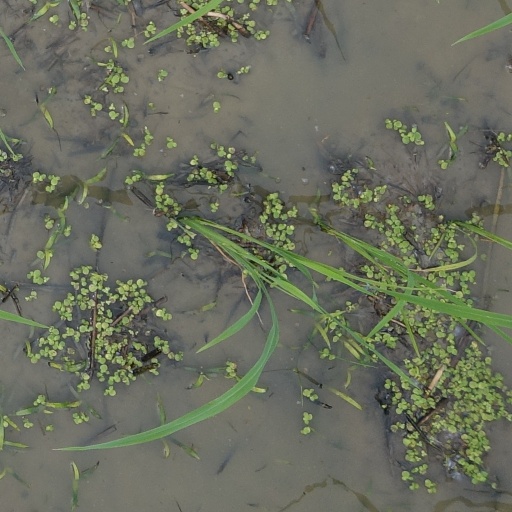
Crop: rice